Willamette Valley Vineyards

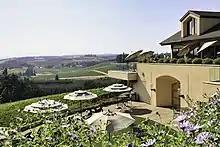
Willamette Valley Vineyards Estate patio and courtyard in the Salem Hills

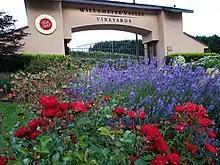
Entrance of the Willamette Valley Vineyards Estate in Turner, Oregon.

Willamette Valley Vineyards is an American winery located in Turner, Oregon. Named after Oregon's Willamette Valley, the winery is the leading producer of Willamette Pinot Noir in Oregon, and also produces Chardonnay and Pinot Gris. In 2016, the winery was the largest producer of Riesling wine in the Willamette Valley.